EuroBasket 1989

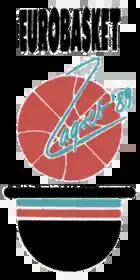

The 1989 FIBA European Championship, commonly called FIBA EuroBasket 1989, was the 26th FIBA EuroBasket regional basketball championship, held by FIBA Europe. It was held in Yugoslavia between 20 and 25 June 1989. Eight national teams entered the event under the auspices of FIBA Europe, the sport's regional governing body. The Dom Sportova in Zagreb was the hosting venue of the tournament. The host, Yugoslavia, won its fourth FIBA European title by defeating the defending champions Greece, with a 98–77 score in the final. Yugoslavia's Dražen Petrović was voted the tournament's MVP. The five best teams in the final standings were given berths to the 1990 FIBA World Championship.